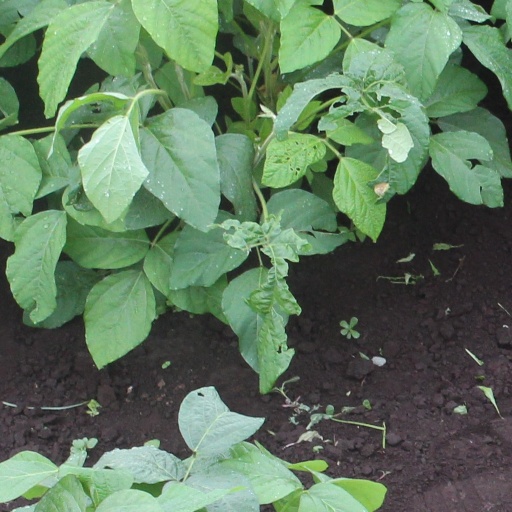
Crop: soybean